Jim McElwain

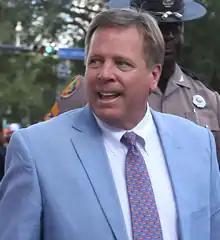
McElwain in 2016

James Frank McElwain (born March 1, 1962) is a former American football coach. He was the head football coach at Central Michigan University, a position he held from 2019 to 2024. He announced his retirement at the end of the 2024 season and remained at CMU within the athletics department. McElwain served as the head football coach at the University of Florida from 2015 to 2017, and Colorado State University from 2012 to 2014, where he was named the Mountain West Conference Coach of the Year in 2014. He was the offensive coordinator at the University of Alabama from 2008 to 2011.